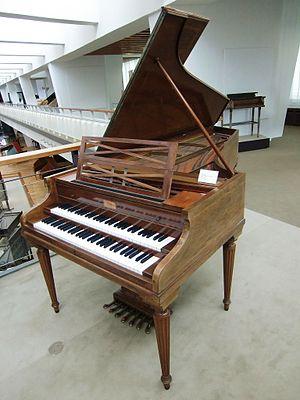
Clavecin Pleyel ""Grand Modèle de Concert"" (Paris 1927) - Berlin, Musikinstrumentenmuseum"
L'expression interprétation historiquement informée désigne un mouvement d'interprétation musicale développé au XXᵉ siècle et plus particulièrement durant la deuxième moitié du XXᵉ siècle. Cherchant à se rapprocher des goûts musicaux de l'époque et des intentions originels des compositeurs, l'interprète utilise notamment des instruments d'époque et réalise un travail important sur l'interprétation, aussi bien vocale qu'instrumentale, l'ornementation, les diapasons et les tempéraments utilisés, etc.